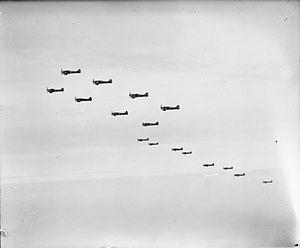
Pierre-Henri Clostermann, né le 28 février 1921 à Curitiba, mort le 22 mars 2006 à Montesquieu-des-Albères, est un aviateur français qui s'est distingué au cours de la Seconde Guerre mondiale.